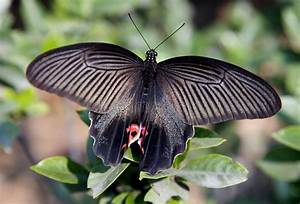
Label: farfalla